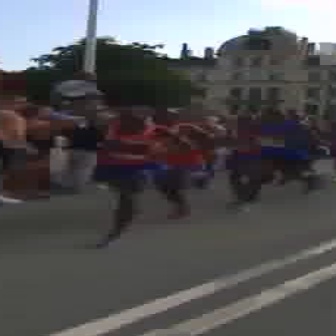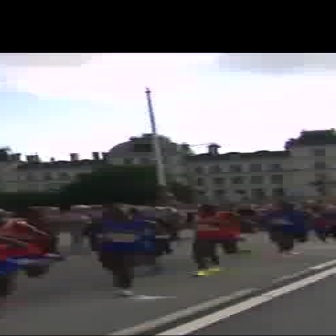
  Please identify the target specified by the bounding box [219,109,323,213] in the first image and locate it in the second image. Return the coordinates in [x_min,y_min,x_max,y_max] format.
Answer: [76,205,166,295]